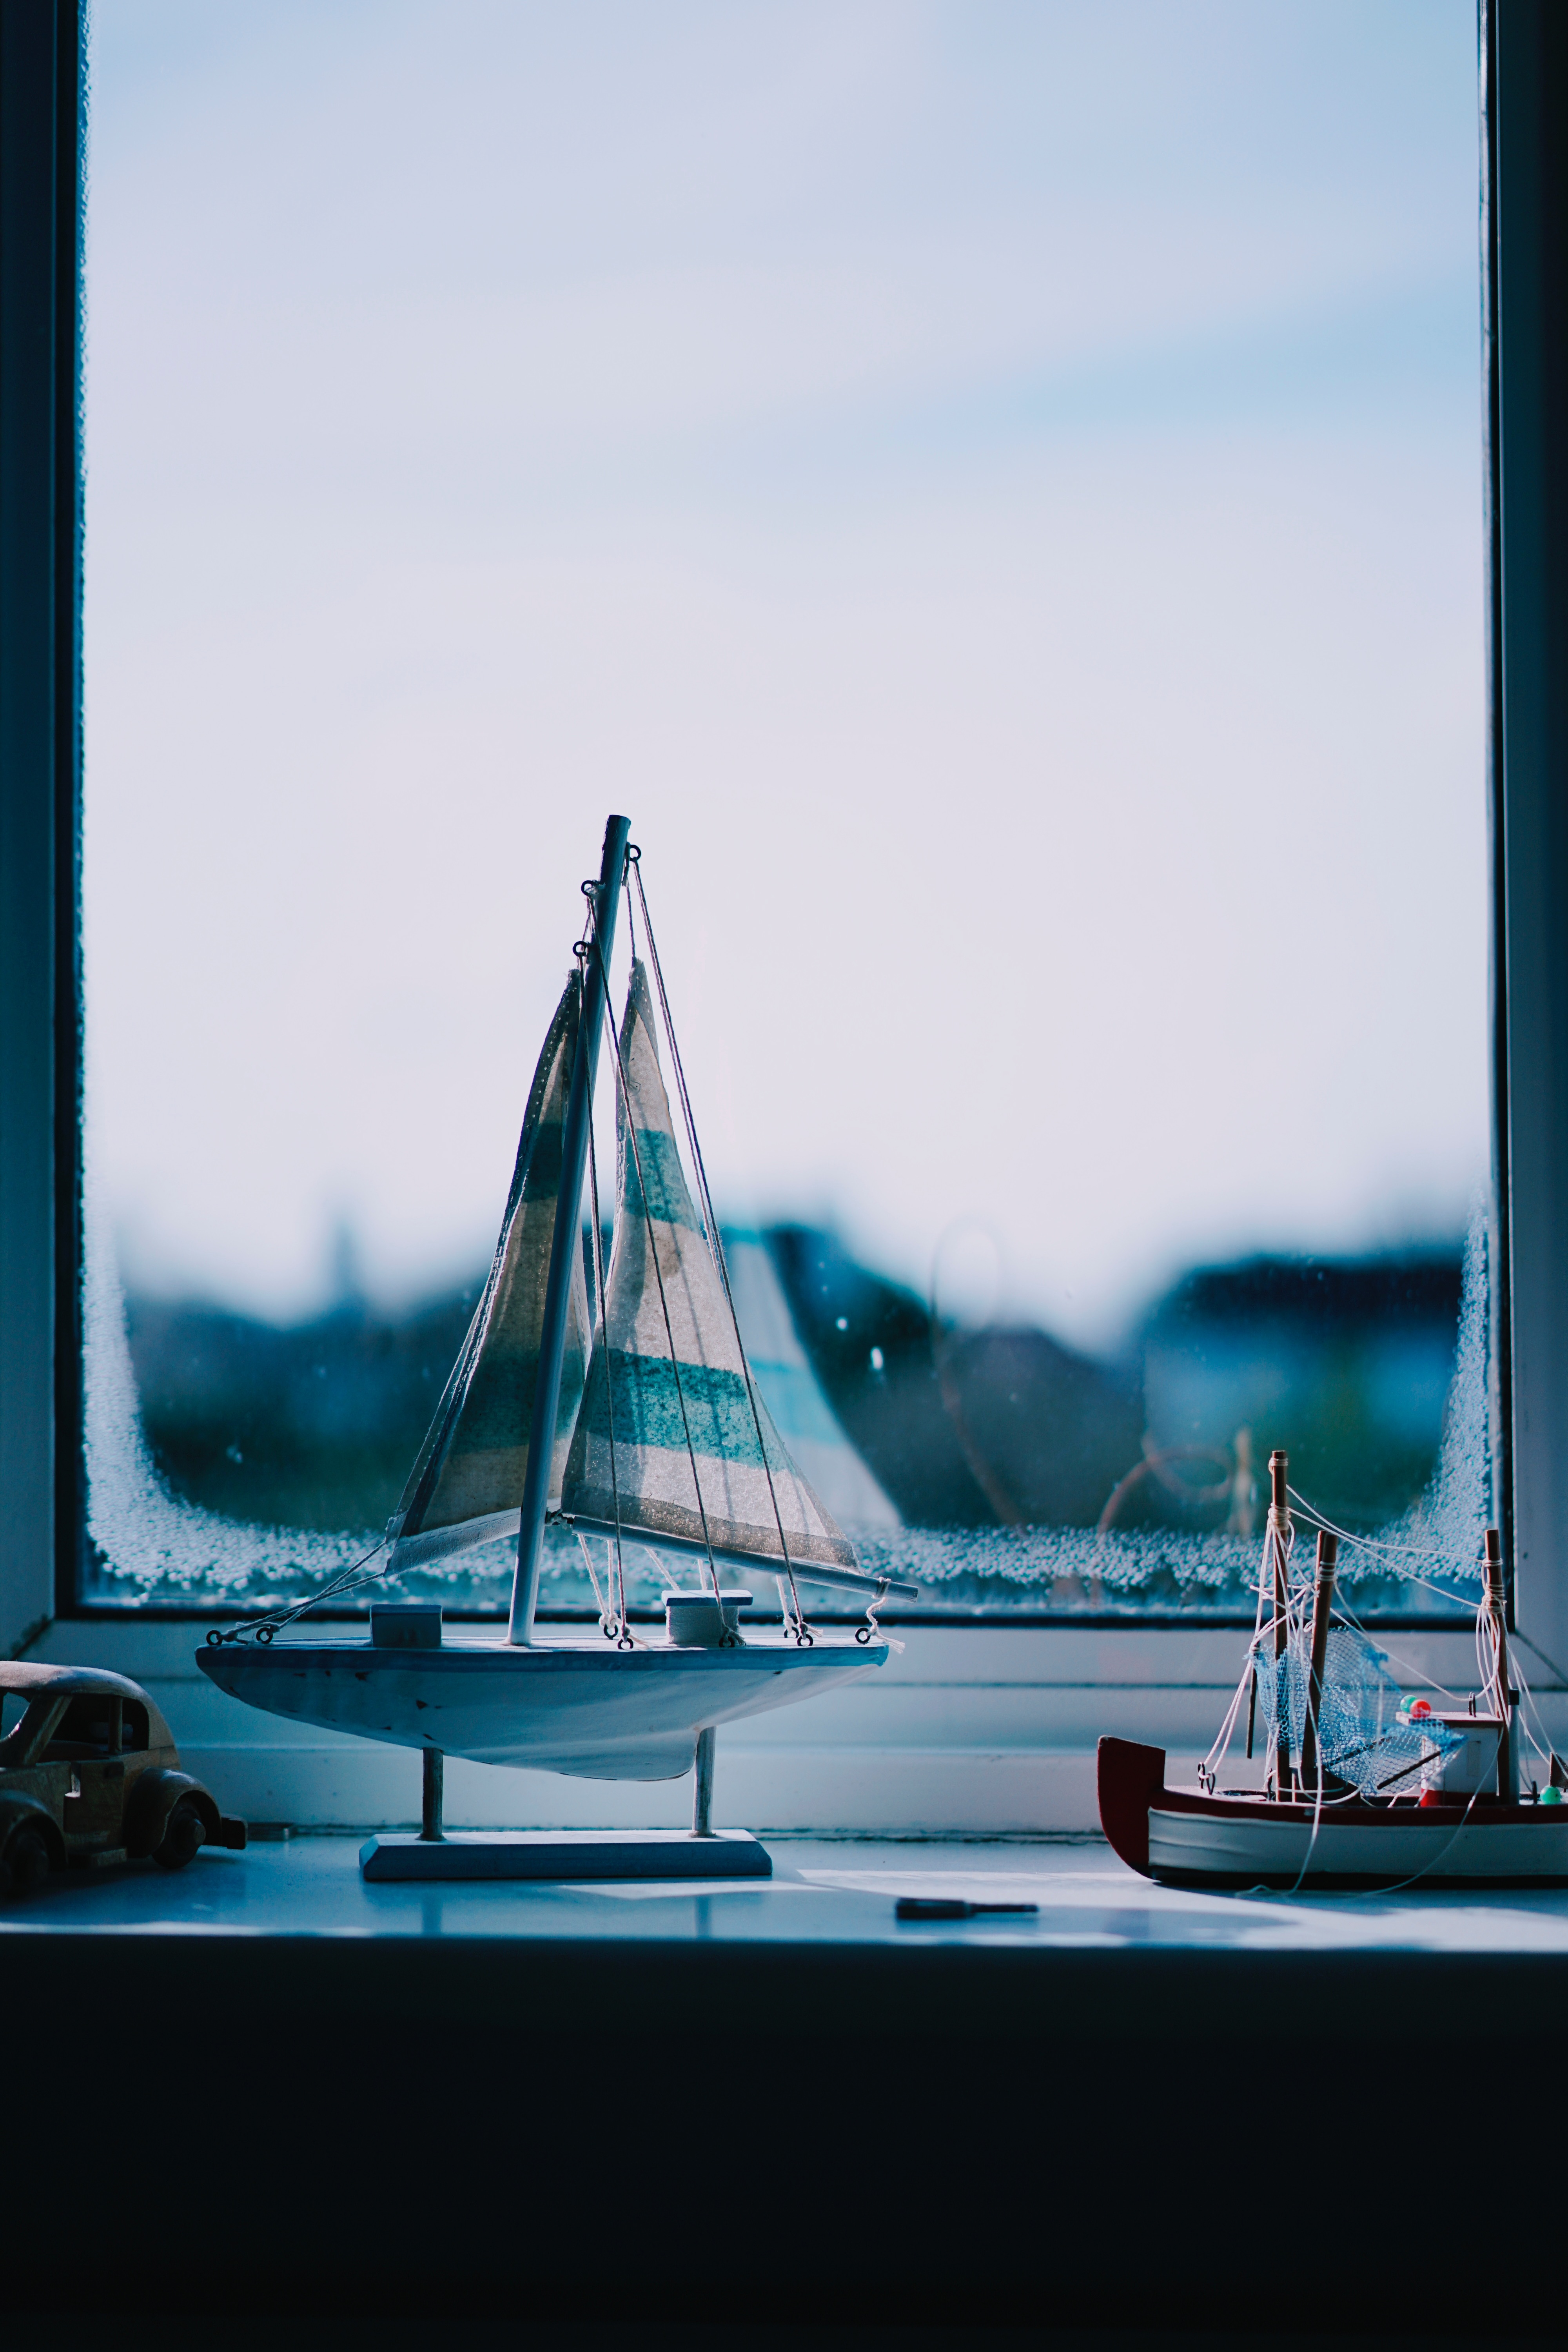
sea, ocean, boat, window, model, reflection, vehicle, sailing, blue, sailboat, toy, sail, watercraft